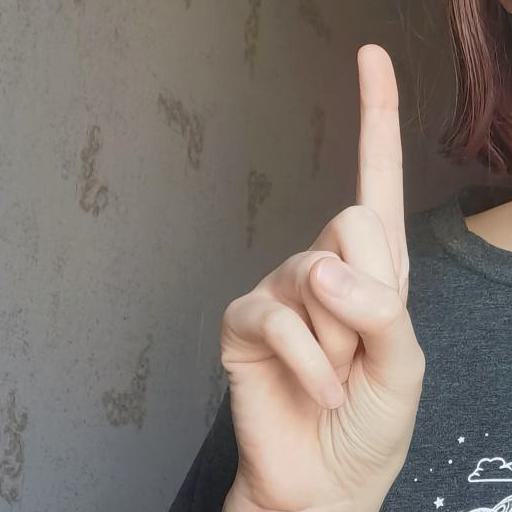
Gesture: one